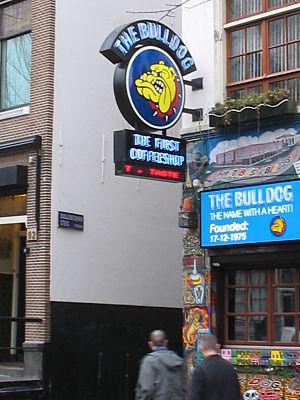
The Bulldog est une chaîne de coffee shops basée à Amsterdam, aux Pays-Bas. Le premier Bulldog, ouvert en 1975 fut le tout premier coffee shop de la ville. Son créateur, Henk de Vries l'installa dans un ancien sex-shop géré par son père. La chaîne propose sa propre gamme de produits à base de cannabis, et s'est développée à l’international à partir de 2001. Elle dispose de plusieurs enseignes à Amsterdam, et gère également des hôtels, à Amsterdam mais aussi au Canada. La marque est aujourd'hui devenue un emblème de la consommation de drogues douces à Amsterdam.
Un coffee shop est, aux Pays-Bas, un endroit où l'on peut acheter et consommer du cannabis — sous certaines conditions strictes. Les coffee shops sont officiellement tolérés dans le royaume depuis 1976, à la suite du rapport Baan publié en 1972. Depuis la loi « Damoclès » datant d'avril 1999, les bourgmestres peuvent faire fermer les coffee shops au motif de nuisances ou d'infraction à la loi sur l'opium.